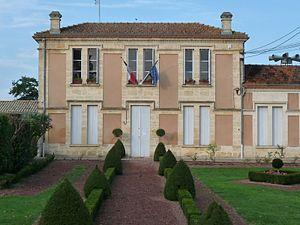
Mairie de Campugnan, Gironde, France
Campugnan est une commune du Sud-Ouest de la France, dans le département de la Gironde en région Nouvelle-Aquitaine.